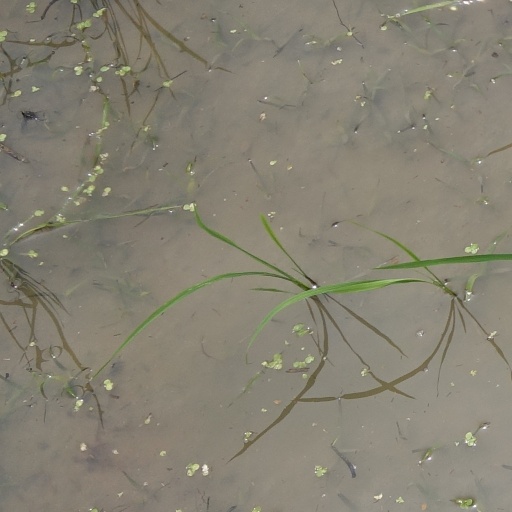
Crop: rice